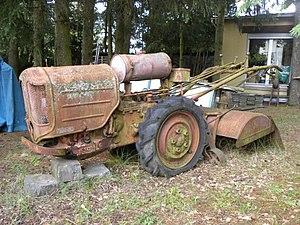
Energic est une marque Française de matériel de motoculture, d'agriculture, et de viticulture. Ce matériel fut construit de 1929 à 1980 par les Établissements Patissier à Villefranche sur Saône dans le Rhône.